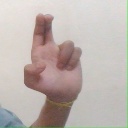
अक्षर: आ